Sacral architecture

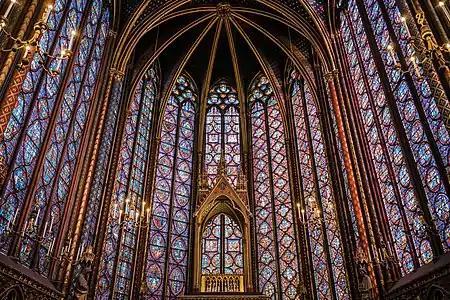
Interior of Sainte-Chapelle

Byzantine architecture evolved from Roman architecture. Eventually, a style emerged incorporating Near East influences and the Greek cross plan for church design. In addition, brick replaced stone, classical order was less strictly observed, mosaics replaced carved decoration, and complex domes were erected.